Plymouth Colony

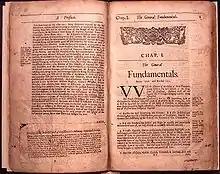
"The Book of the General Laws of the Inhabitants of the Jurisdiction of New-Plimouth, Boston" a 1685 book by Samuel Green

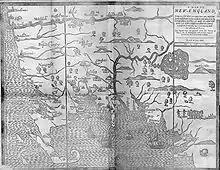
1677 map of New England by William Hubbard showing the location of Plymouth Colony. The map is oriented with west at the top.

John Robinson was the original pastor of the Scrooby congregation and the religious leader of the separatists throughout the Leiden years. He never actually set foot in New England, but many of his theological pronouncements shaped the nature and character of the Plymouth church. For example, Robinson stated that women and men have different social roles but neither was lesser in the eyes of God. He taught that men and women have distinct but complementary roles in church, home, and society as a whole, and he referred to women as the "weaker vessel", quoting from 1 Peter 3:7. In matters of religious understanding, he proclaimed that it was the man's role to "guide and go before" women.